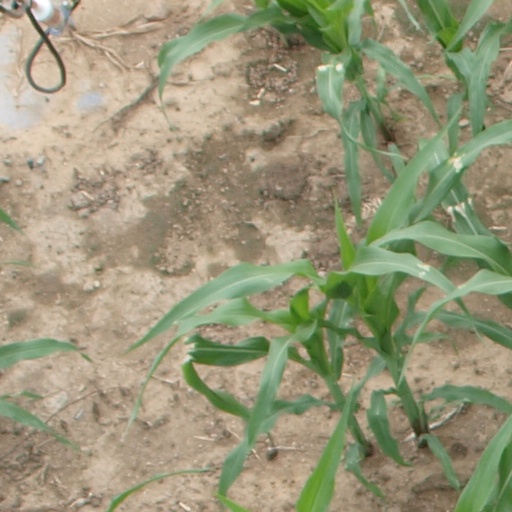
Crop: maize; corn